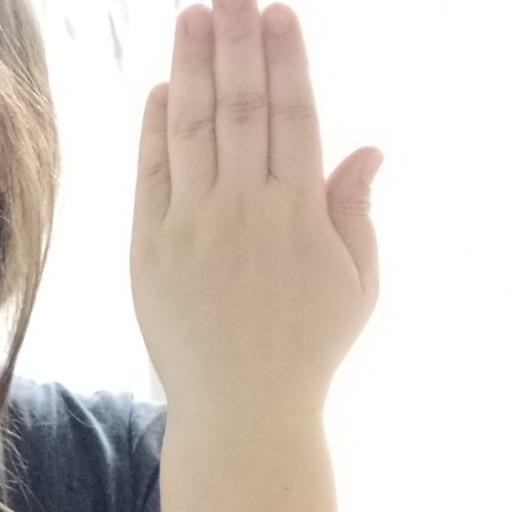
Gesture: stop_inverted